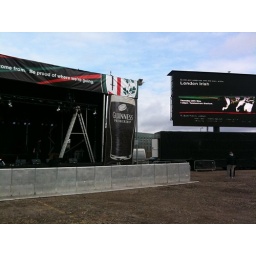
Setting up the big screen in the car park, all good so far! #LiRFCSale